Southern Pacific class MC-1

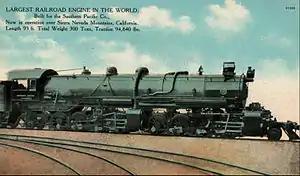
Number 4000 before it was converted to a cab forward locomotive.

Southern Pacific Railroad's MC-1 class of steam locomotive consisted of two locomotives built by Baldwin Locomotive Works in April 1909. They are the first two locomotives converted by Southern Pacific (SP) to run as cab forward locomotives.